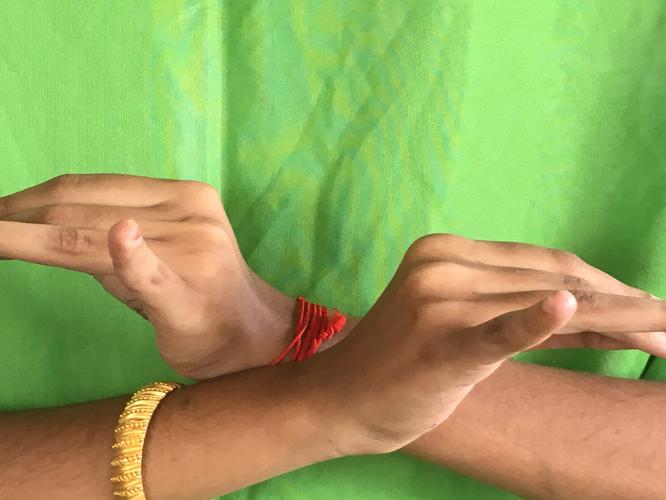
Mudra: Katakavardhana
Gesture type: double_hand